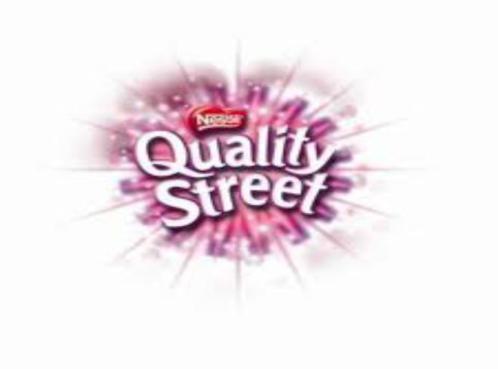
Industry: Food